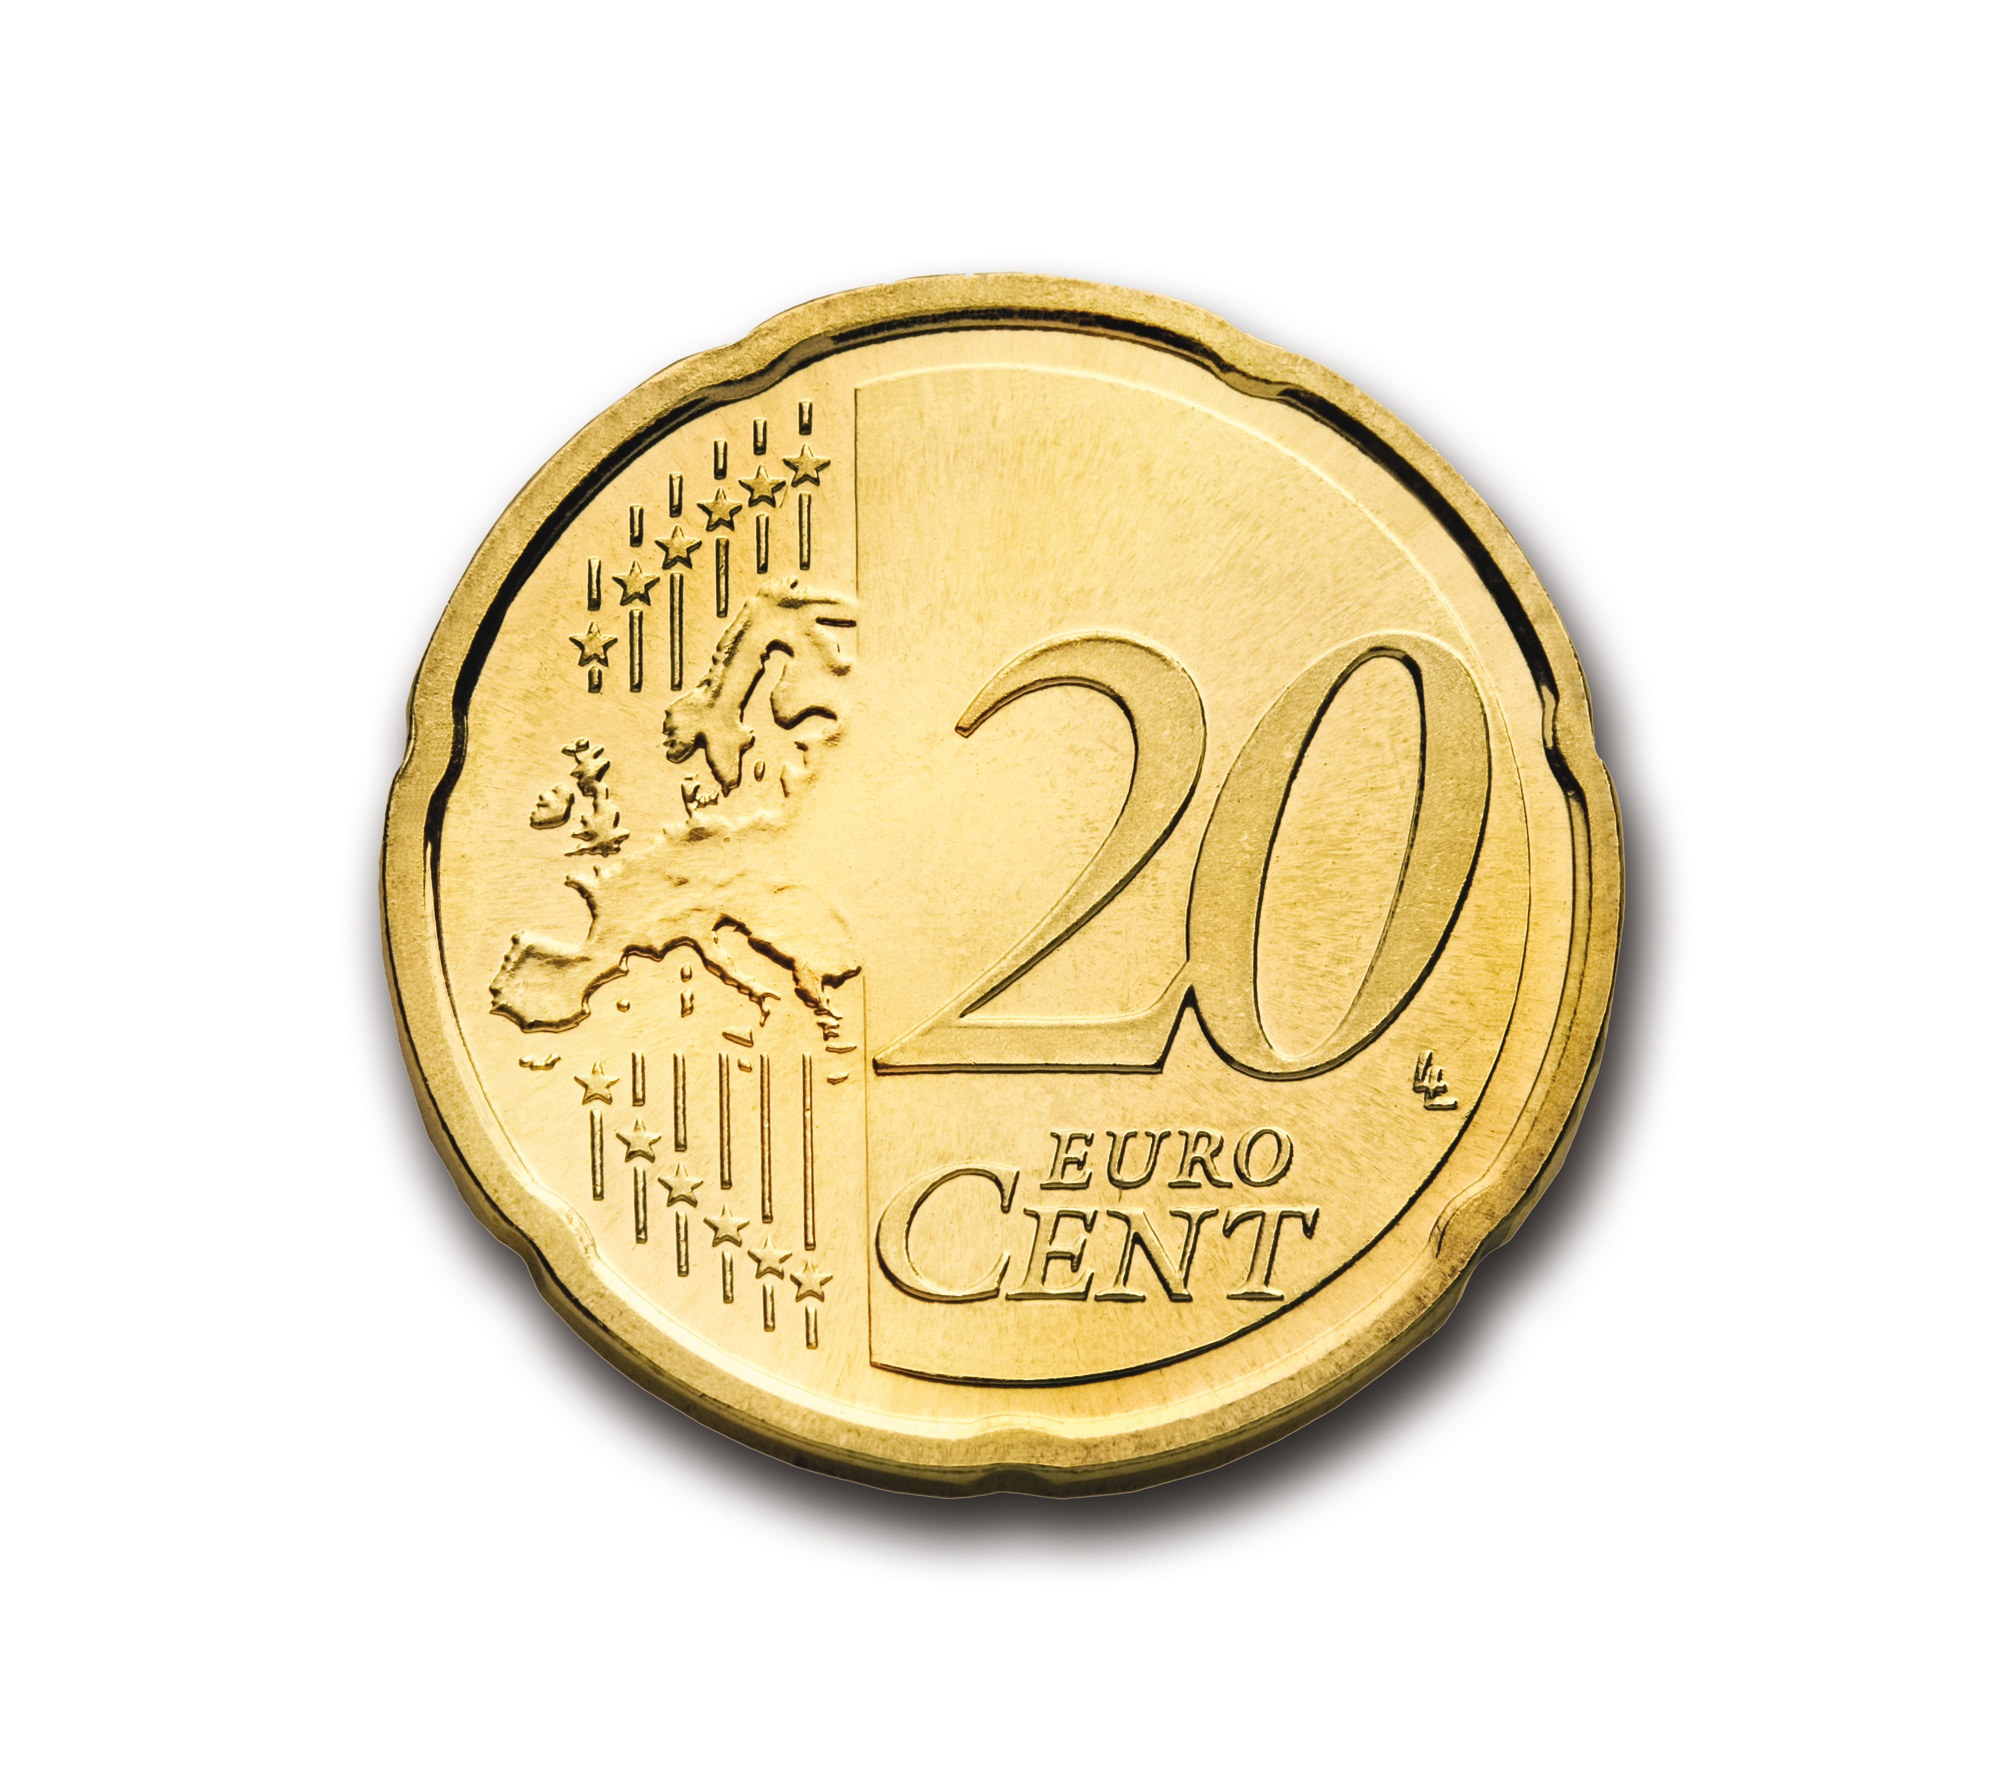
europe, metal, money, business, material, bank, gold, brass, currency, euro, coin, 20, deposit, award, cent, finance, wealth, profit, revenue, incentive, investments